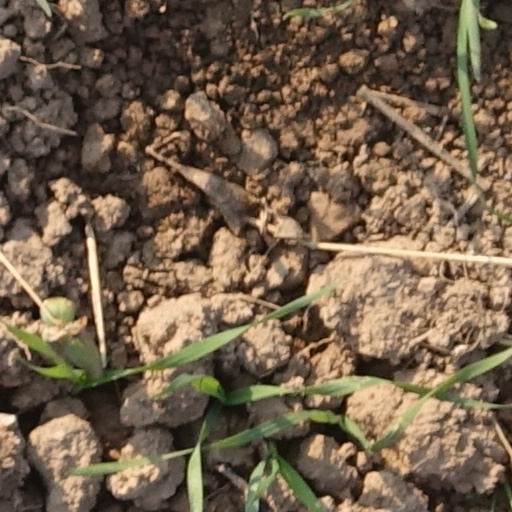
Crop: wheat